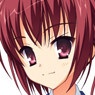
Portrait style: Anime Portrait